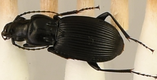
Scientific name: Pterostichus lachrymosus
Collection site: Mountain Lake Biological Station NEON (MLBS), plot MLBS_009